Waad Al-Kateab

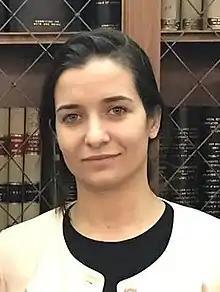
Waad Al-Kateab in 2020

Waad Al-Kateab (born ) is the pseudonym of a Syrian journalist, filmmaker, and activist. Her documentary, "For Sama" (2019), was nominated for four BAFTAs at the 73rd British Academy Film Awards, winning for Best Documentary, and was also nominated for Best Documentary Feature at the 92nd Academy Awards. Her coverage of the Battle for Aleppo won an International Emmy Award for Current Affairs & News for "Channel 4 News". The pseudonymous surname Al-Kateab is used to protect her family.